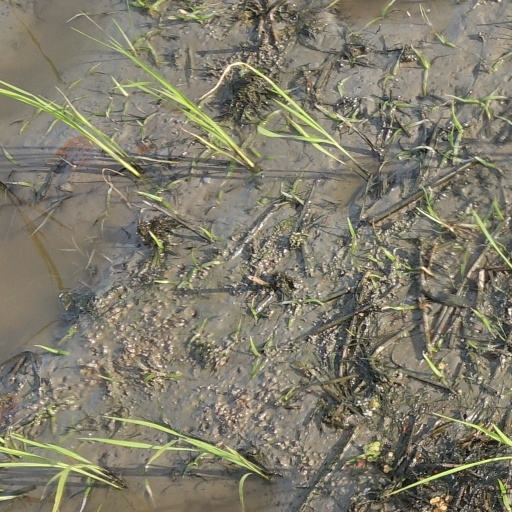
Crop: rice